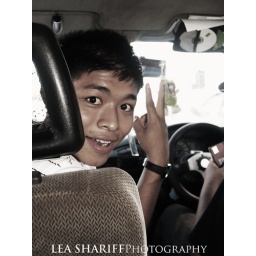
i just hopped in the car and he was giving the peace sign to me... so i captured the moment